Ducati 996

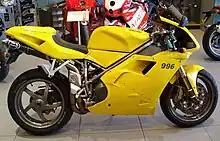
2000 996 Biposto

Updates in 2000 saw the wheels change and get updated to all new Marchesini wheels. The front forks were also titanium nitrided to reduce stiction. The spokes also changed from the three-spoke rim style of the 916 to a new five-spoke scheme. In 2001 another overhaul saw the 996 rear shock absorber change from a Showa to an Öhlins.